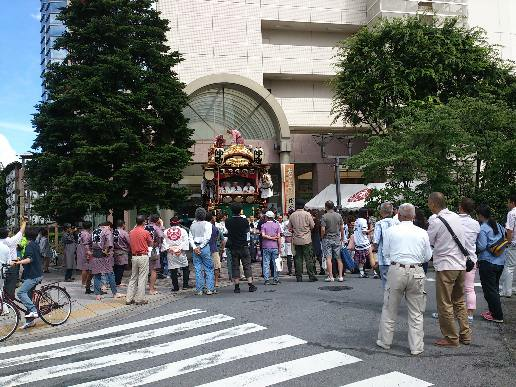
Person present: Yes